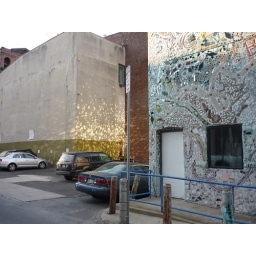
The mirrors in mosaic make beautiful refelections on opposite wall